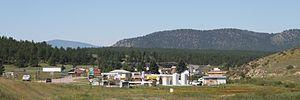
Florissant est une localité du comté de Teller, au Colorado.